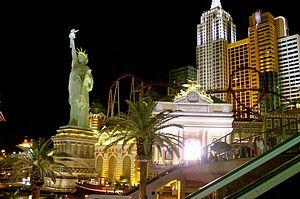
Le New York - New York est un grand hôtel avec casino situé au sud du strip de Las Vegas au 3790 Las Vegas Boulevard South. Il est détenu par le MGM Resorts International.